Describe the emotion expressed in this image:  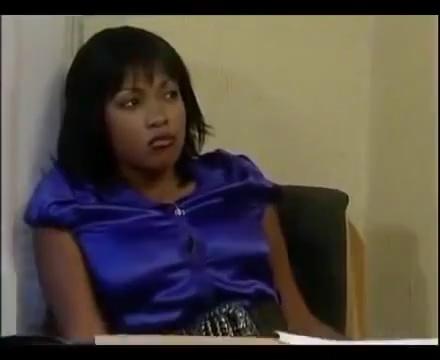
This person displays Pain, valence and arousal with low intensity.